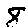
Label: 8